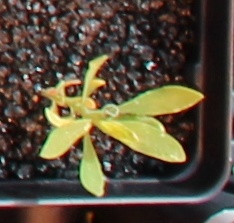
Label: Kochia